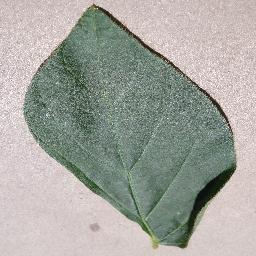
Label: Soybean___healthy